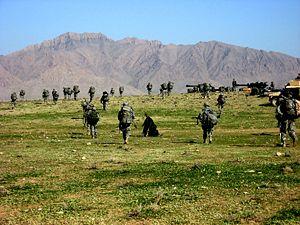
L'opération Achilles est une opération de l'OTAN et de l'armée nationale afghane contre la guérilla talibane dans la province d'Helmand. Elle s'est déroulée du 6 mars au 30 mai 2007. Elle fut dirigée par les Britanniques.